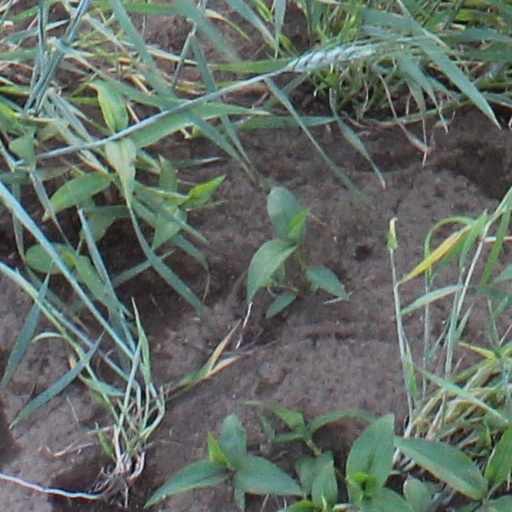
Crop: wheat